Rock et Belles Oreilles

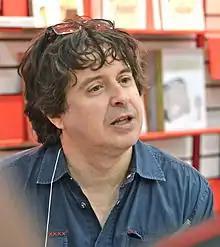
Yves Pelletier in 2015

In 1986, RBO were given a contract by Guy Fournier, director of programming at Télévision Quatre Saisons, to produce a television show, giving the group significant freedom to air their creativity. The show proved popular overall but also generated some criticism, including an article written by journalist Claude Jasmin, who criticized RBO for their crude humour.